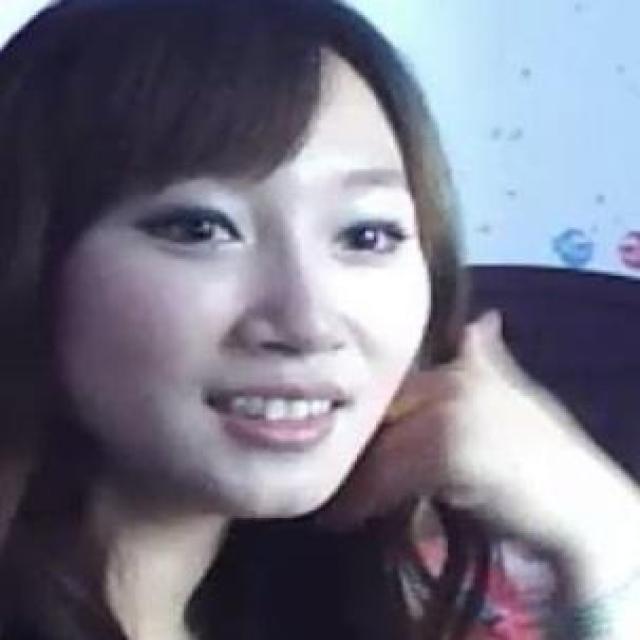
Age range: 21-44